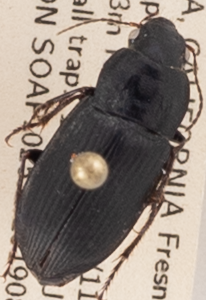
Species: Anisodactylus similis
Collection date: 2019-08-14
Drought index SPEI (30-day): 0.694
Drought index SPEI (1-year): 0.47
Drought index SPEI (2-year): -0.03